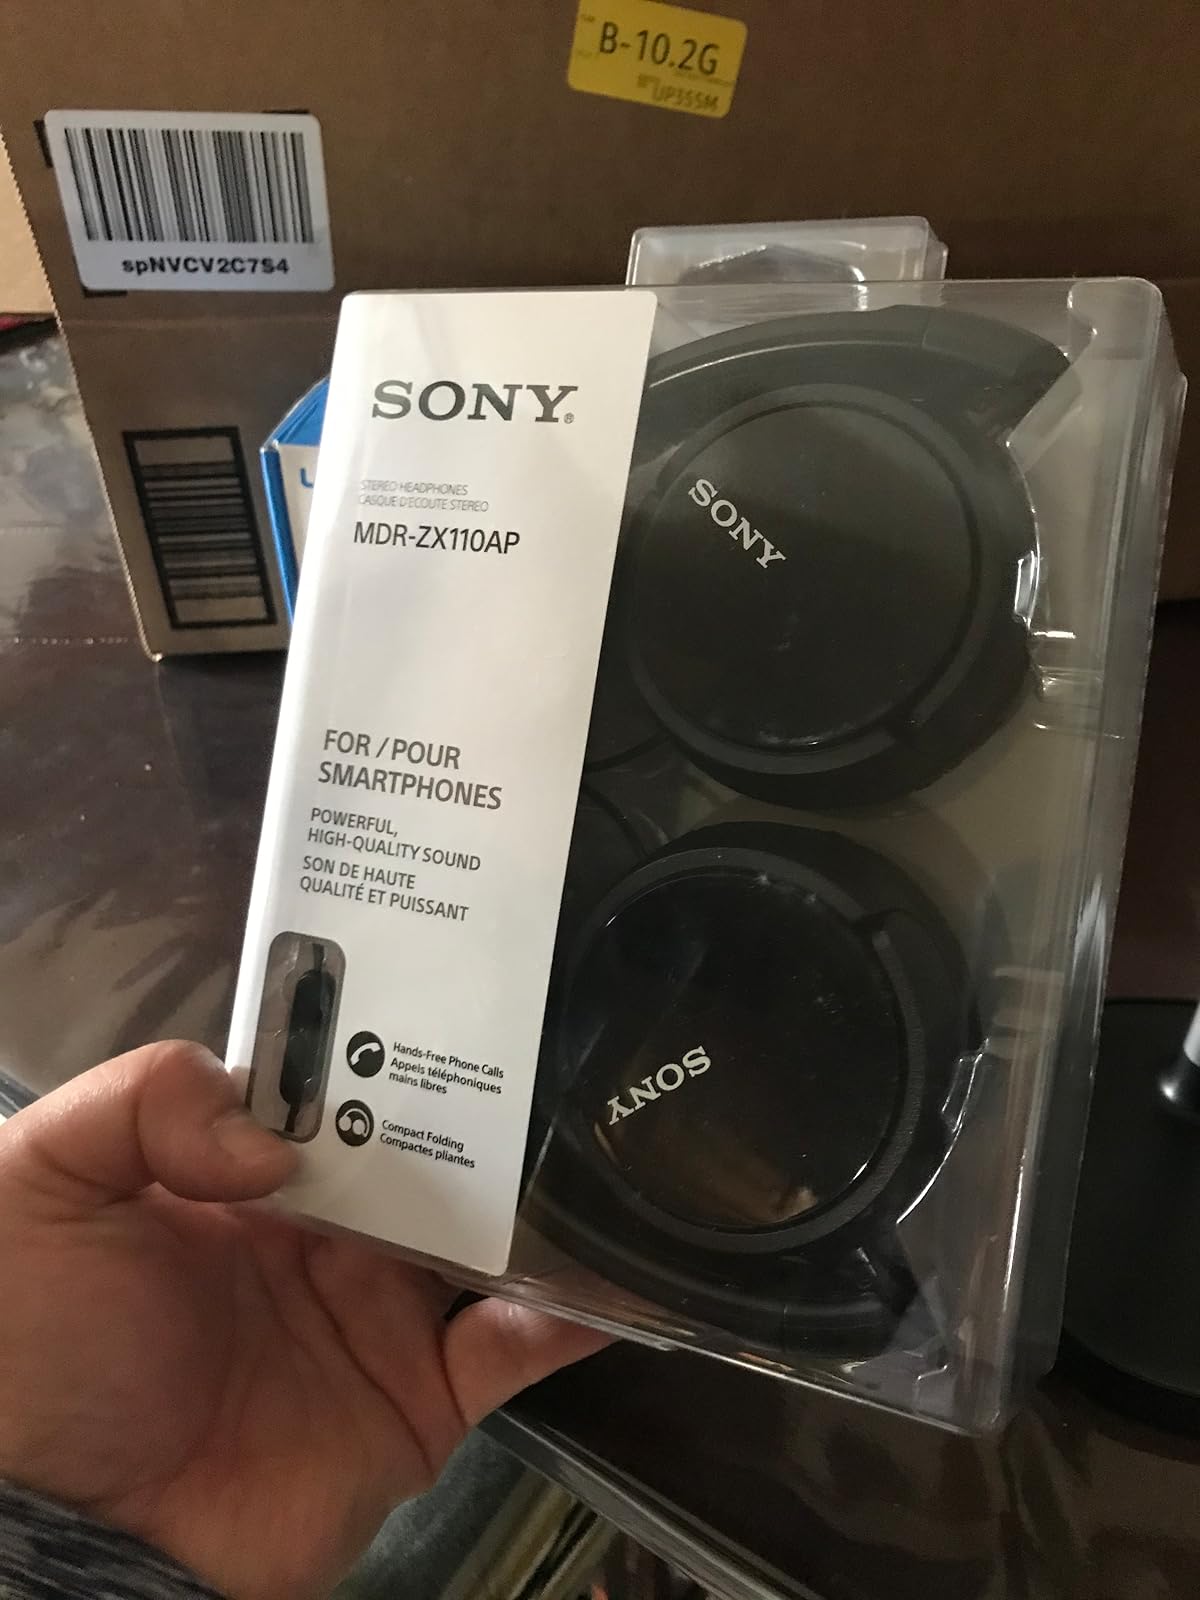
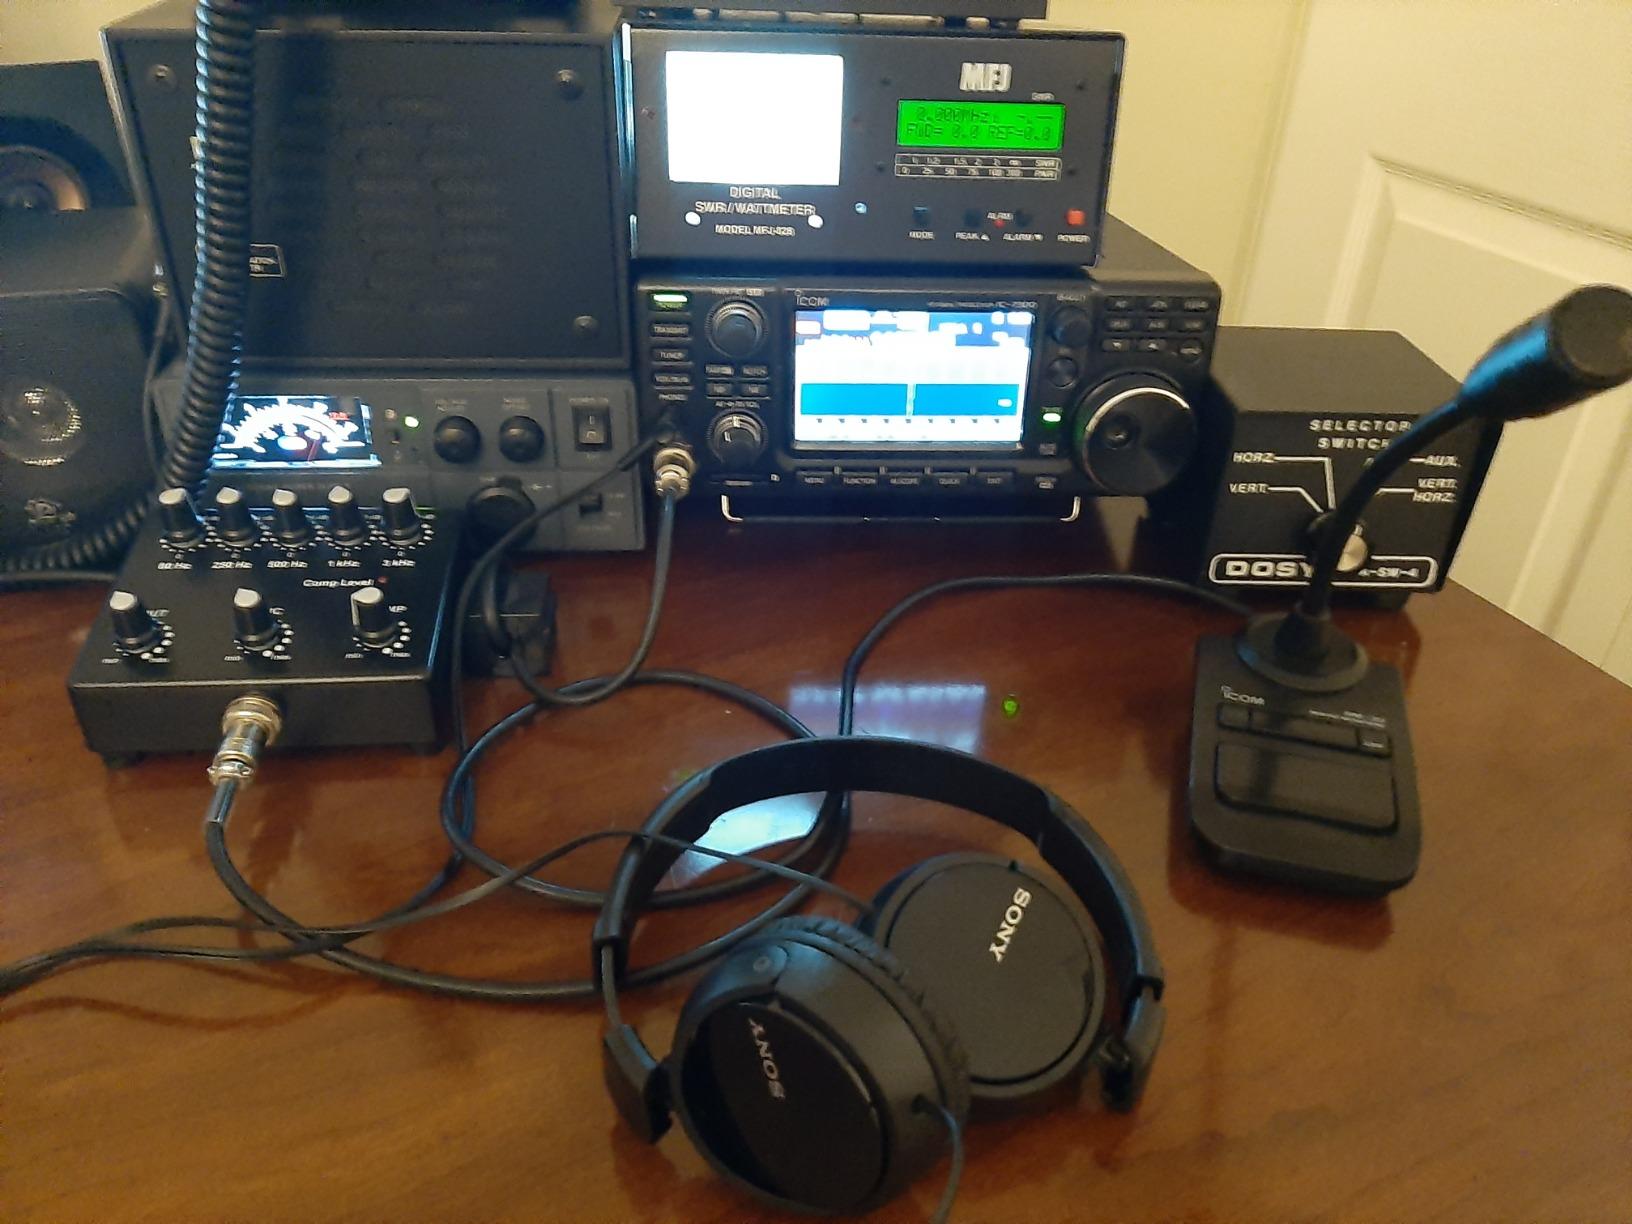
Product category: headphones
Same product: no